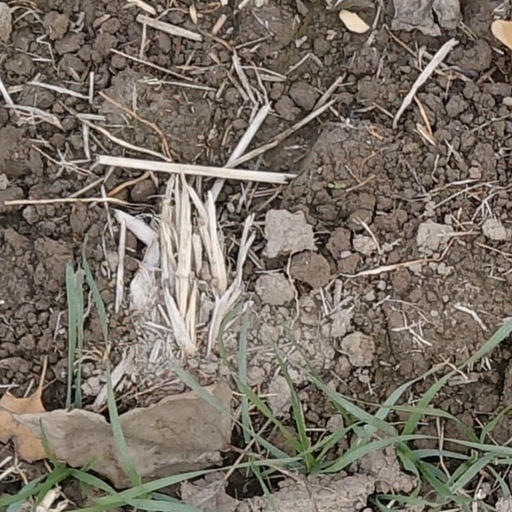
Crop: wheat